Geostrategy

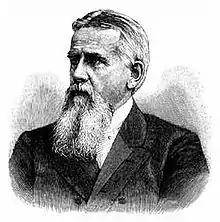
Friedrich Ratzel.

The most prominent German geopolitician was General Karl Haushofer. After World War II, during the Allied occupation of Germany, the United States investigated many officials and public figures to determine if they should face charges of war crimes at the Nuremberg trials. Haushofer, an academic primarily, was interrogated by Father Edmund A. Walsh, a professor of geopolitics from the Georgetown School of Foreign Service, at the request of the U.S. authorities. Despite his involvement in crafting one of the justifications for Nazi aggression, Fr. Walsh determined that Haushofer ought not stand trial.